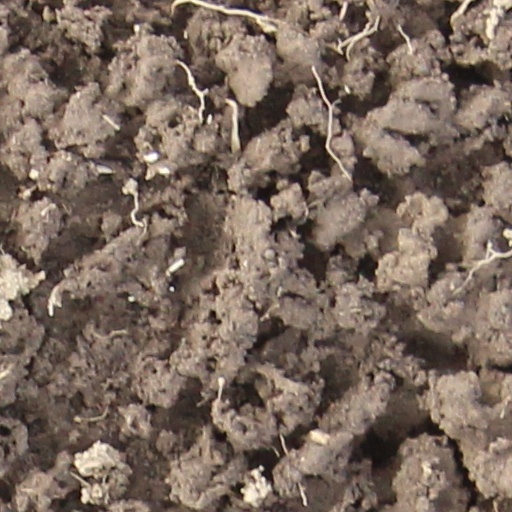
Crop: wheat